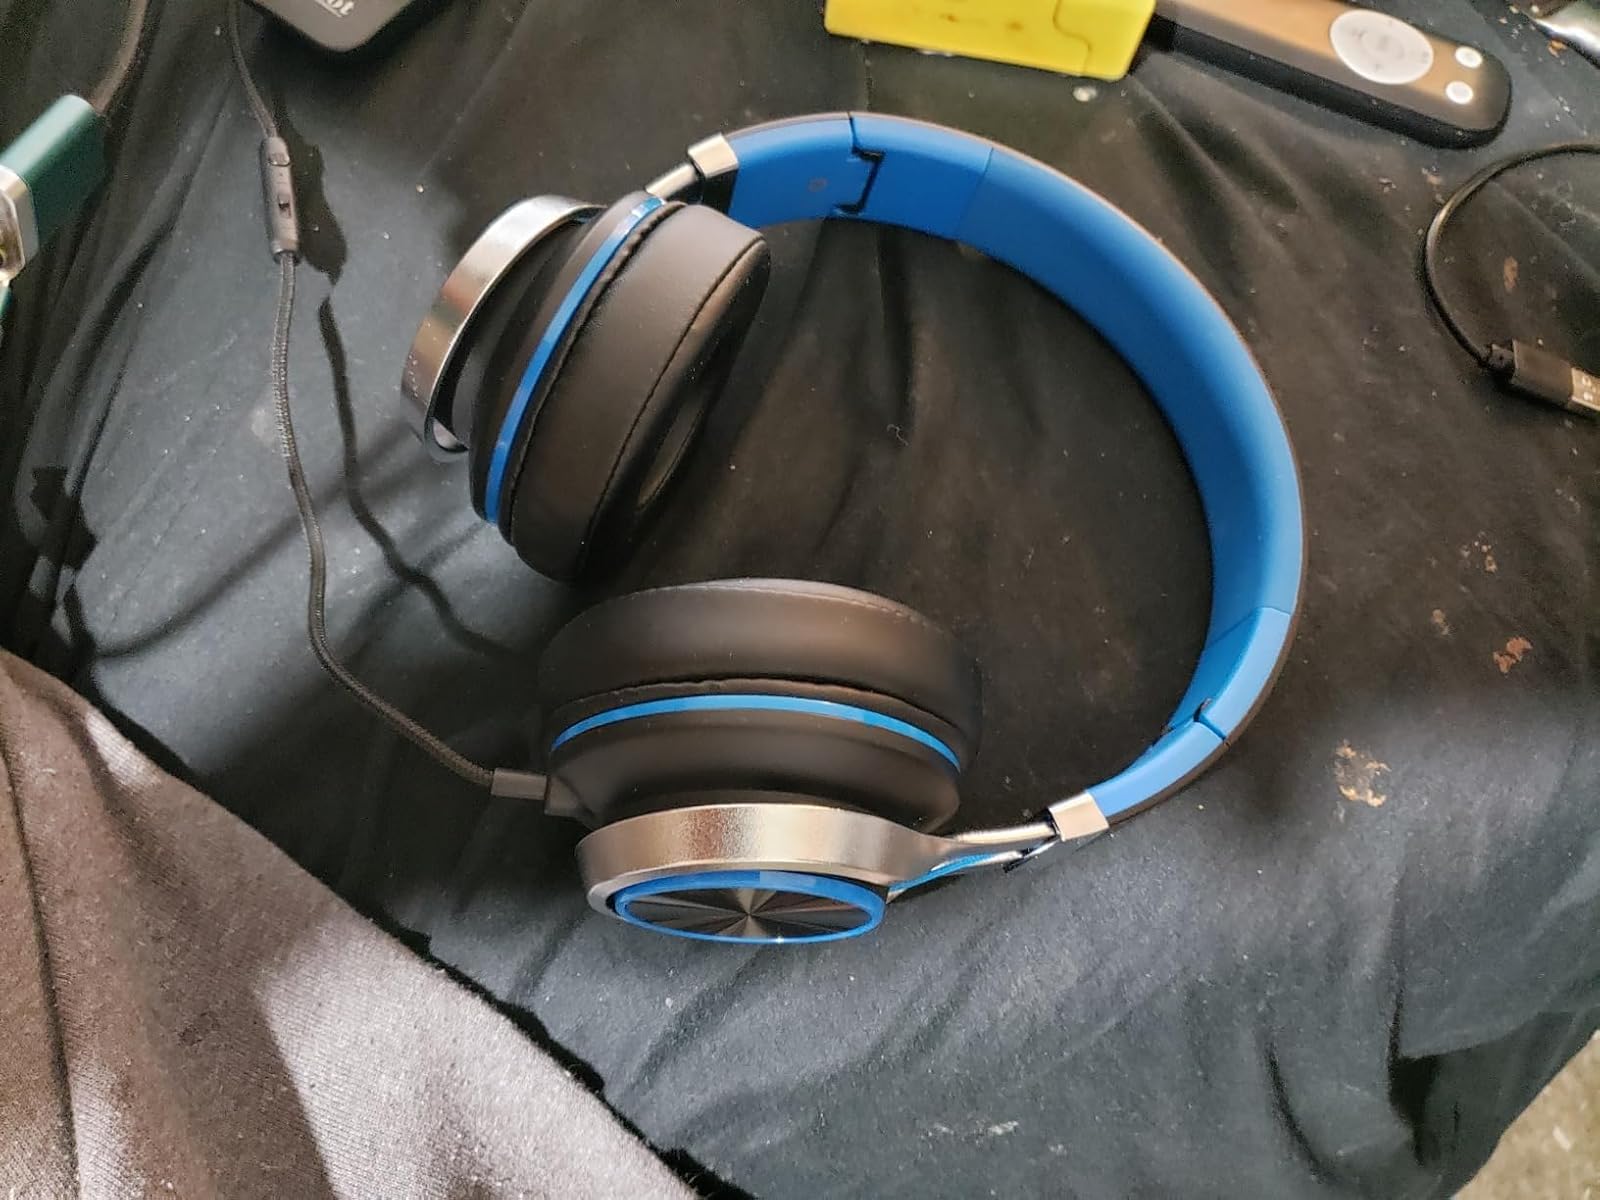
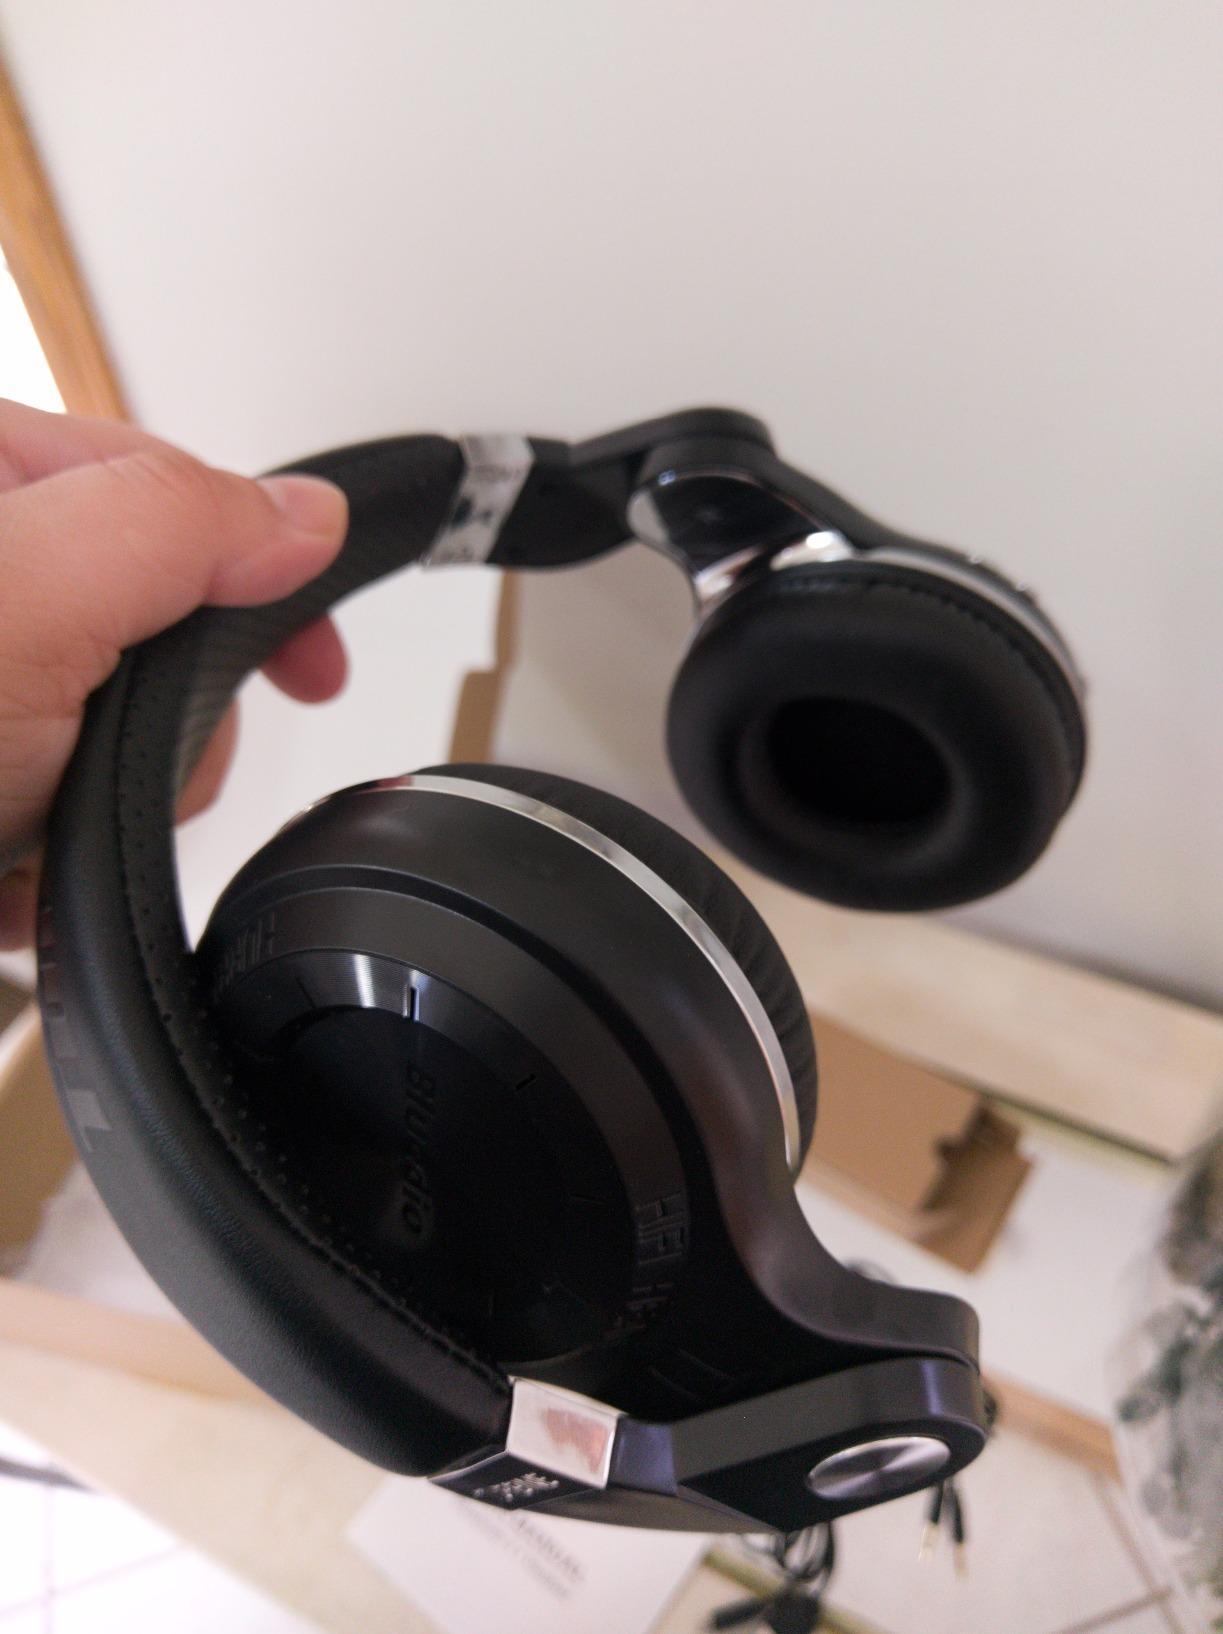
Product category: headphones
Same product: no